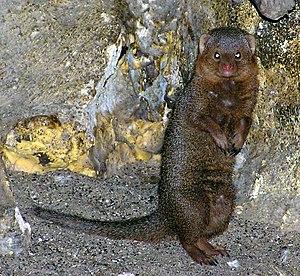
Ce genre de mangoustes comprend les espèces suivantes :